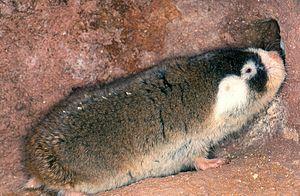
Les Bathyergidés sont une famille de l'ordre des Rongeurs. Cette famille qui rassemble une partie des rats-taupes a été décrite pour la première fois en 1841 par le zoologiste britannique George Robert Waterhouse.
Rat-taupe ou rat taupe, est un nom vernaculaire ambigu désignant en français certains rongeurs de la famille des Bathyergidae ou de la sous-famille des Spalacinae, en particulier le genre Spalax et le genre, parfois considéré comme distinct, des rats taupes méditerranéens : Nannospalax. Ce sont tous des rongeurs fouisseurs et pratiquement aveugles dont l'aspect évoque à la fois celui des rats et des taupes.
Le Rat-taupe du Cap est une espèce de mammifère rongeur de la famille des Bathyergidae. C'est la seule espèce du genre Georychus. Ce rat-taupe est endémique d'Afrique du Sud.